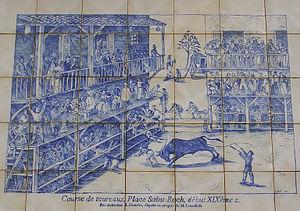
Faïence sur un mur de la place Saint-Roch à Mont-de-Marsan (Landes, France) représentant cette même place au XIXe siècle lorsqu'elle accueillait les courses de taureaux espagnoles. Reconstitution réalisée par L.Frontère, d'après un croquis de M.Lansalade.
Les arènes du Plumaçon sont des arènes de première catégorie situées à Mont-de-Marsan, chef-lieu du département français des Landes et membre de l'Union des villes taurines françaises. D'une capacité de 7 100 places, elles accueillent chaque année en juillet cinq corridas lors des fêtes de la Madeleine.